Colbert Searles

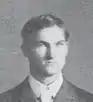

Colbert Searles (August 15, 1873 – January 15, 1947) was an American college football coach. He served as the head football coach at the University of Arkansas from 1899 to 1900. He was also a professor of Romance languages at the university during his tenure.